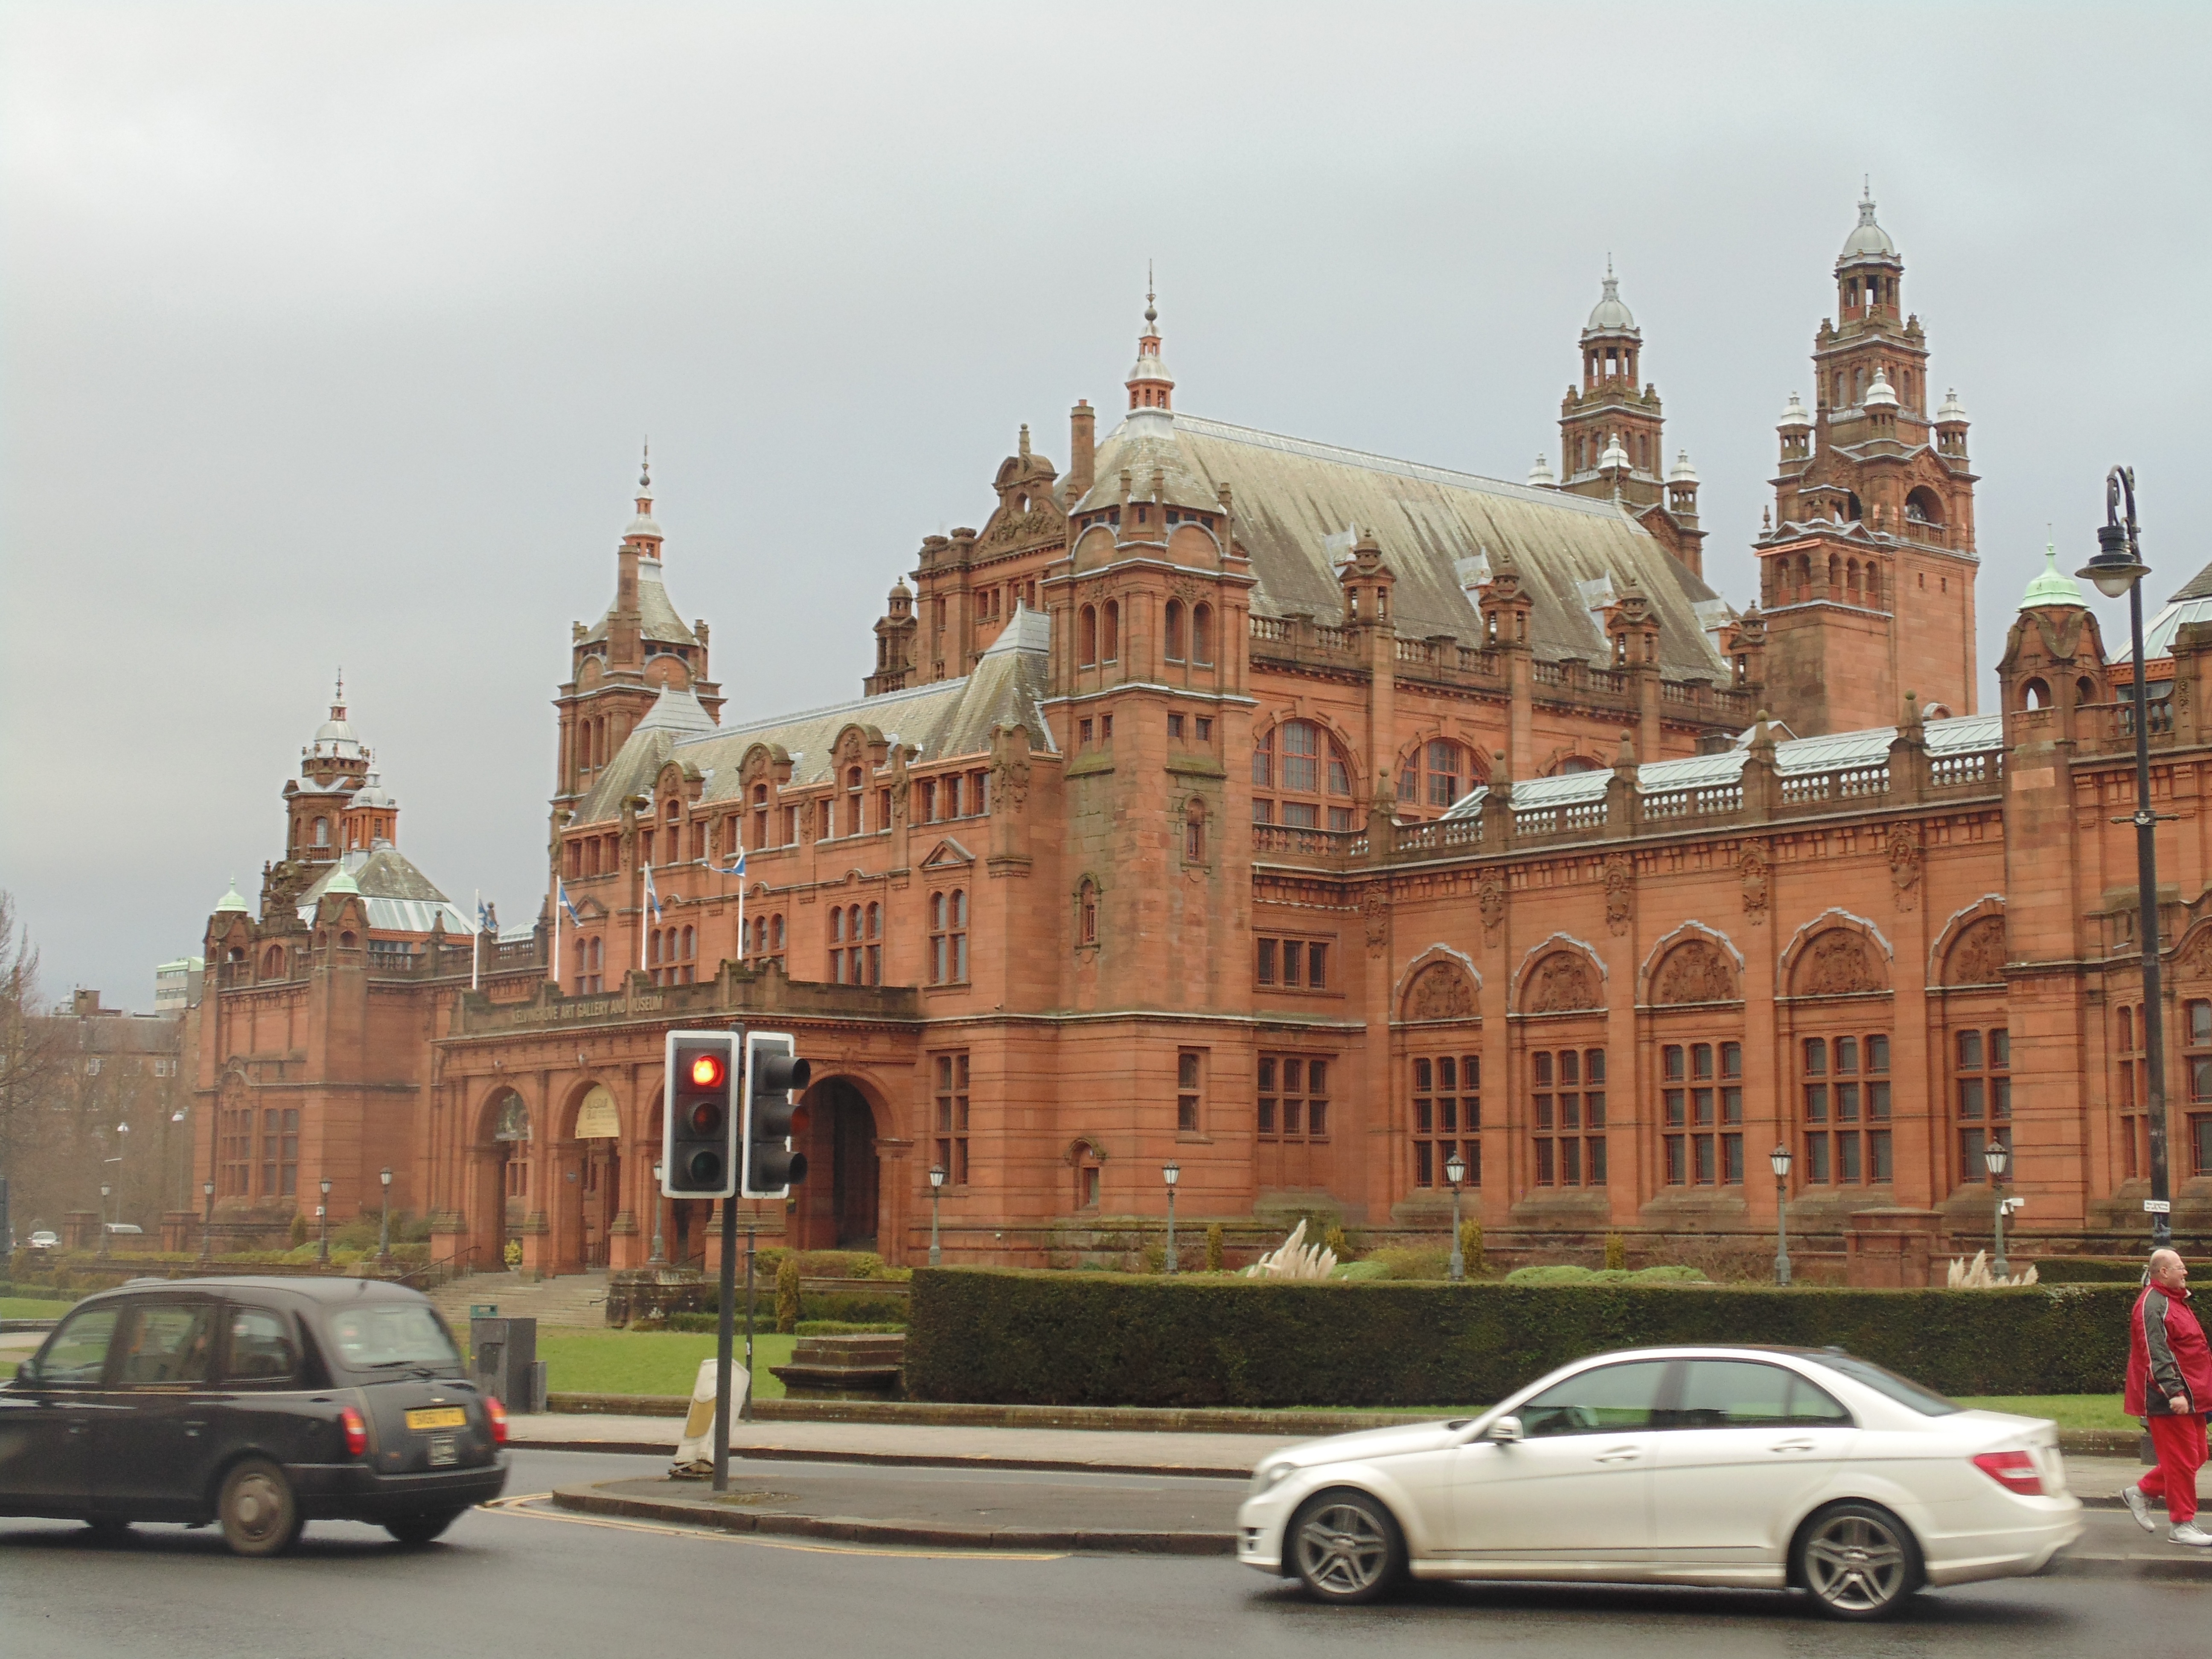
architecture, structure, town, building, palace, old, city, sandstone, stone, cityscape, red, museum, plaza, landmark, cathedral, exterior, historic, tourism, place of worship, uk, british, gallery, culture, town square, scotland, britain, glasgow, scottish, kelvingrove, united, kingdom, basilica, kelvin, historic site, ancient history, human settlement